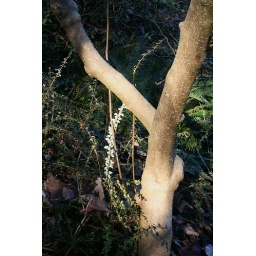
Two roads diverged in a yellow wood....